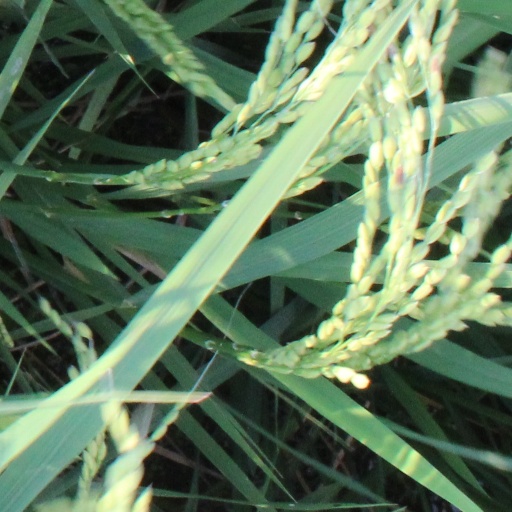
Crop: rice